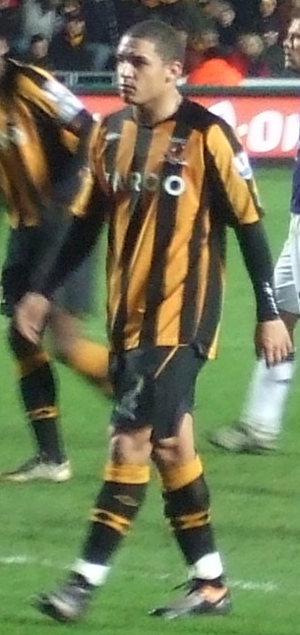
Nathan Doyle
Nathan Luke Robert Doyle er en engelsk fodboldspiller, der spiller som forsvarsspiller. Gennem karrieren har han blandt andet spillet for Bradford, Derby County og Hull City, samt på lejebasis hos Notts County og Bradford City.